Art of Slovenia

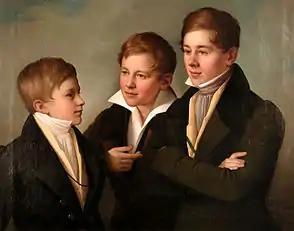
Otroci družine Buchler (Children of the Buchler family) by Slovene painter Giuseppe Tominz

Art of Slovenia refers to all forms of visual art in or associated with Slovenia, both before and after the country's Independence from Yugoslavia in 1991. Art in Slovenia has been shaped by a number of Slovenian painters, sculptors, architects, photographers, graphics artists, comics, illustration, and conceptual artists. The most prestigious institutions exhibiting works of Slovene visual artists are the National Gallery of Slovenia and the Museum of Modern Art in Ljubljana.